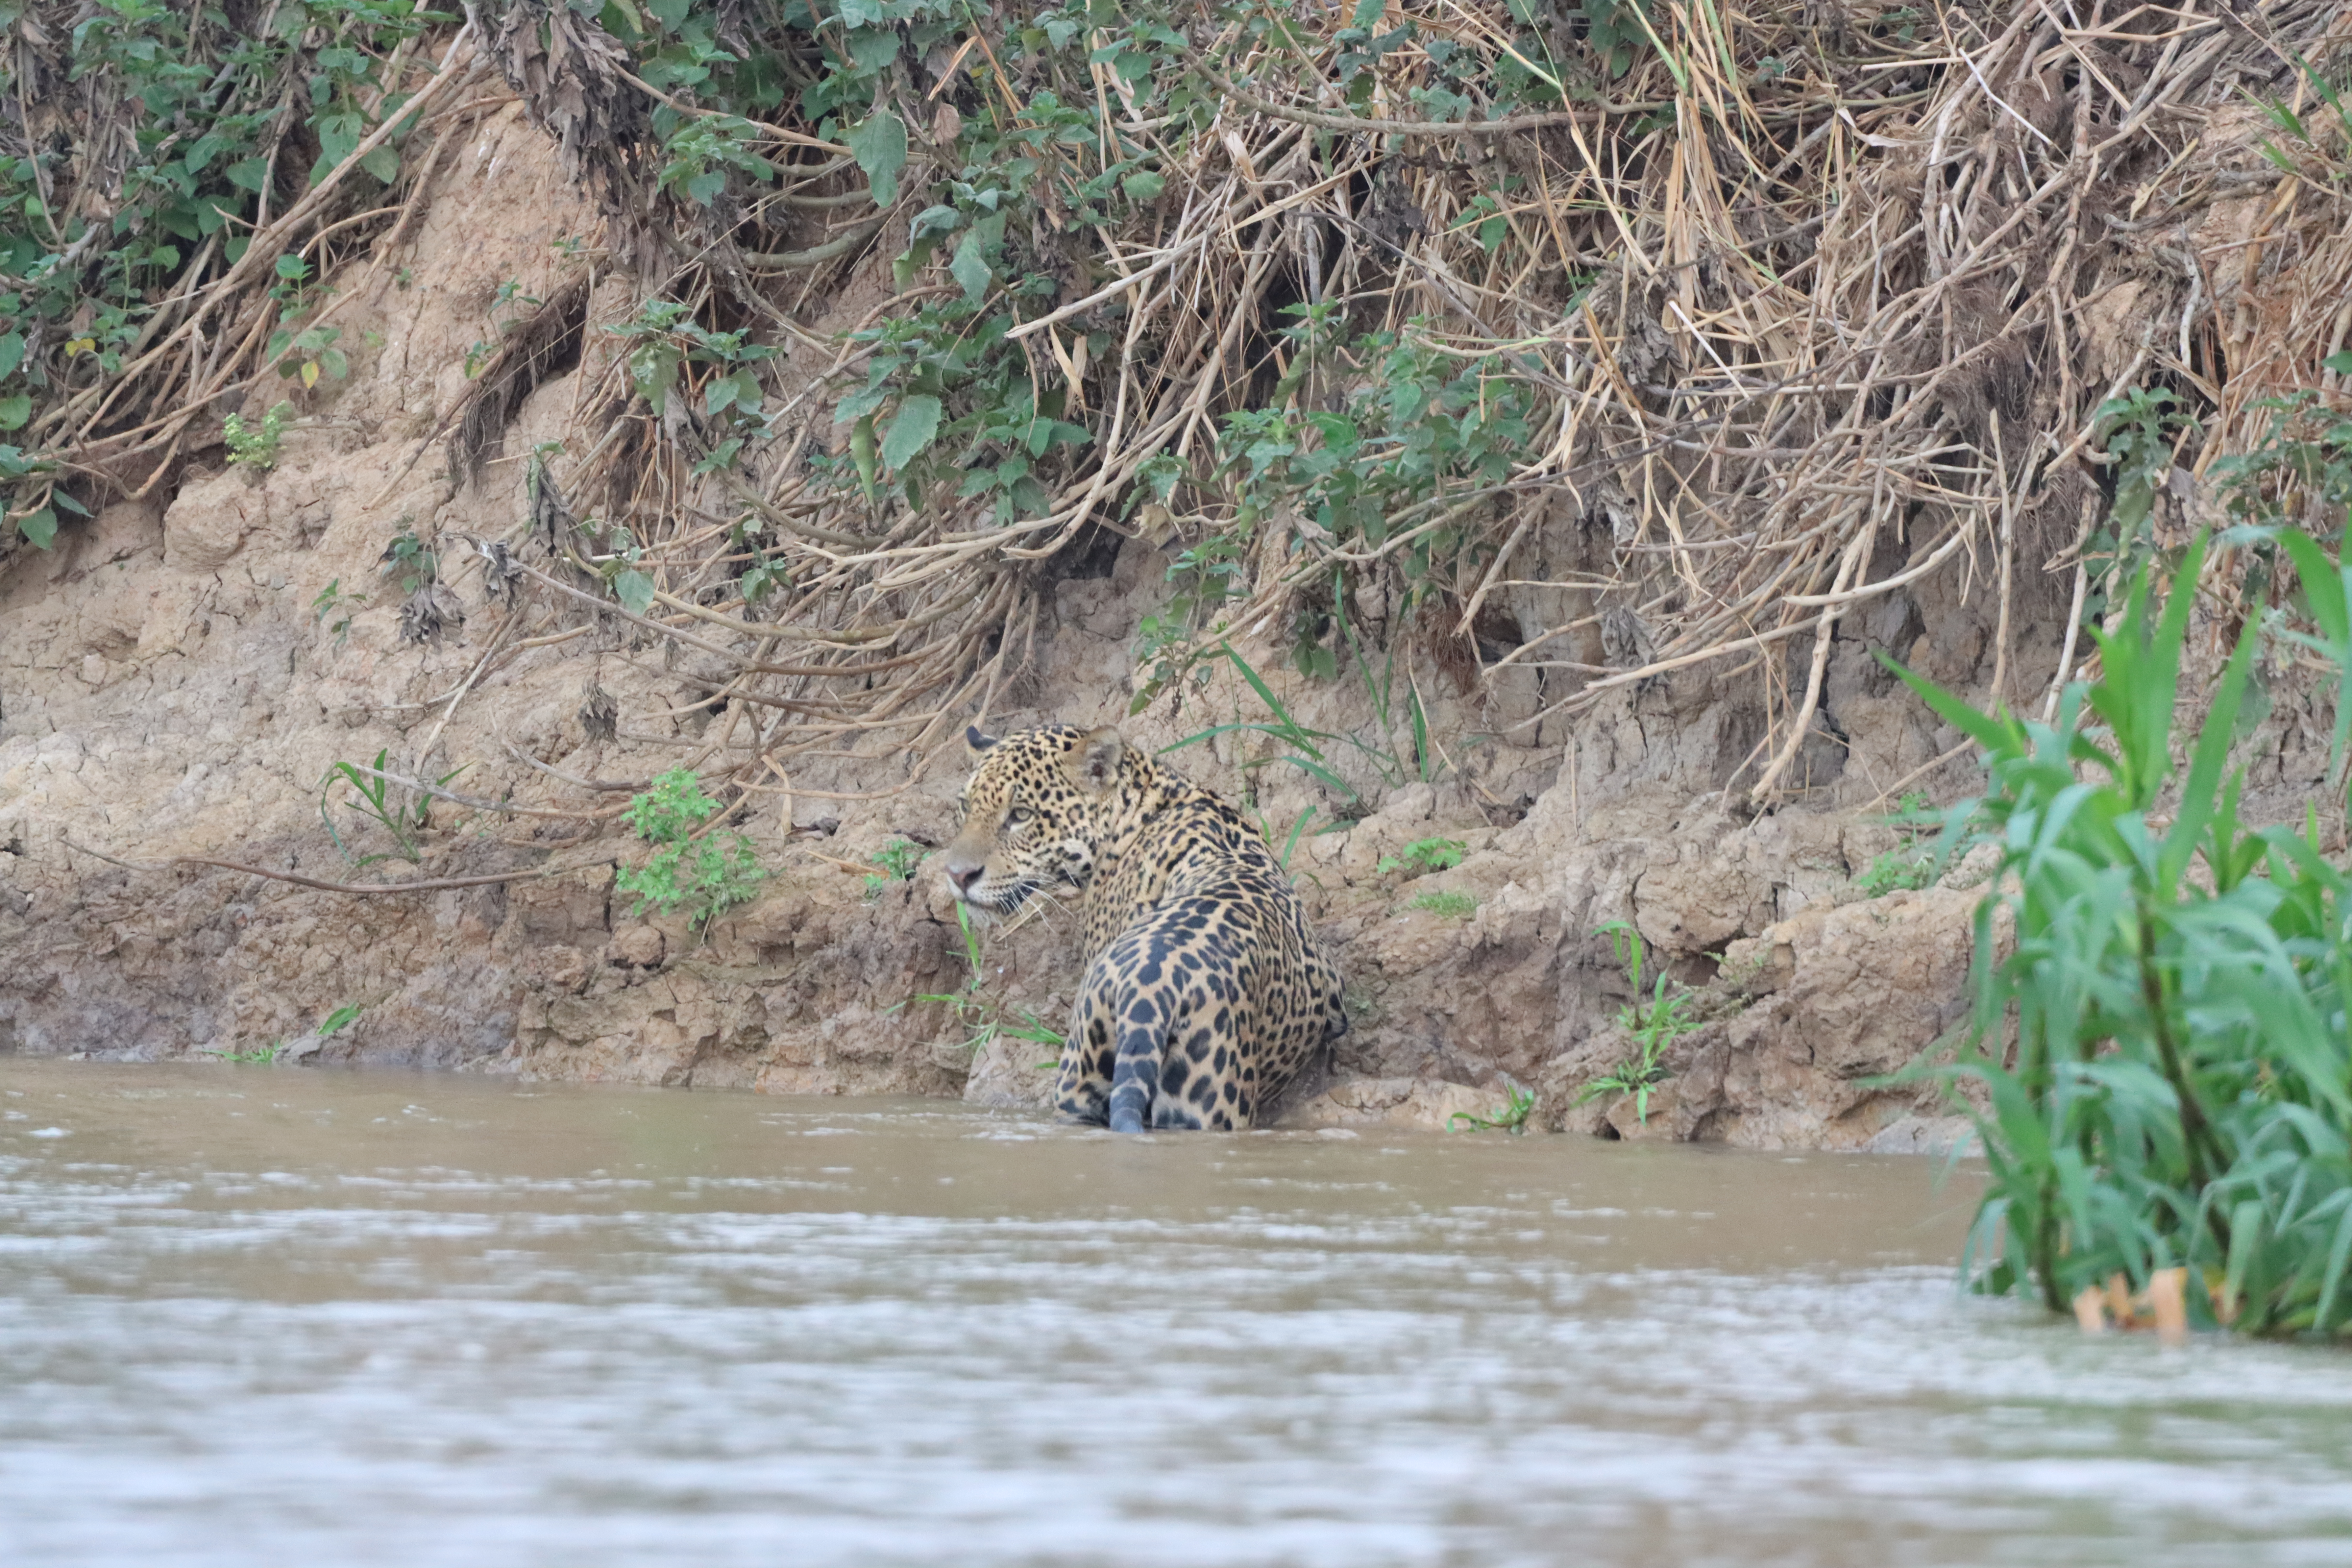
Jaguar: Ipepo